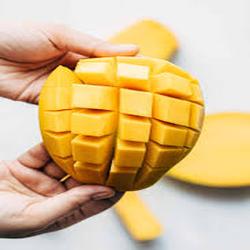
Label: Mango